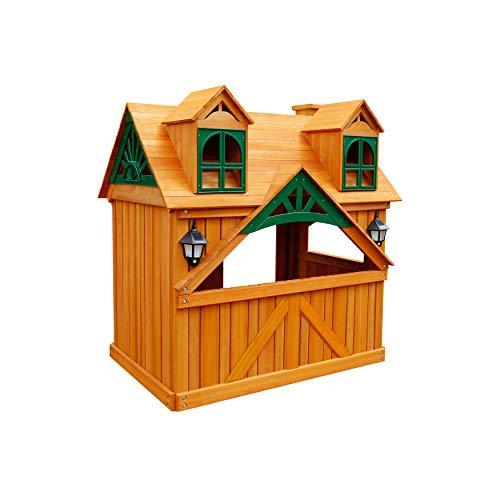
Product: Gorilla Playsets 01-3036-G Malibu Playhouse Wooden Playhouse for Kids, Brown & Green
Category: Toys & Games | Sports & Outdoor Play | Play Sets & Playground Equipment | Play & Swing Sets
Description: Malibu playhouse includes a large, attractive front opening, along with a side window perfect for selling lemonade in your backyard.
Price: $1,265.00
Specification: ProductDimensions:47x77x83inches|ItemWeight:385pounds|ShippingWeight:385pounds(Viewshippingratesandpolicies)|ASIN:B01N0FR66B|Itemmodelnumber:01-3036-G|Manufacturerrecommendedage:12months-12years